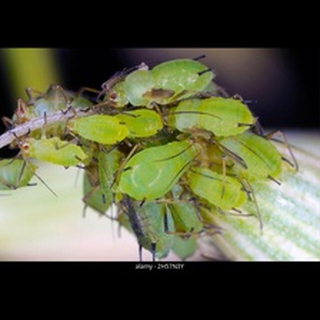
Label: wheat_aphid